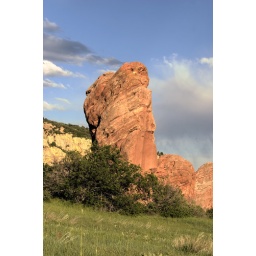
a red sandstone tower in deer creek canyon, in colorado